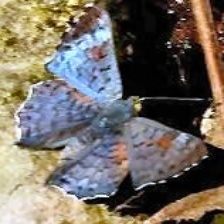
Species: GLITTERING SAPPHIRE